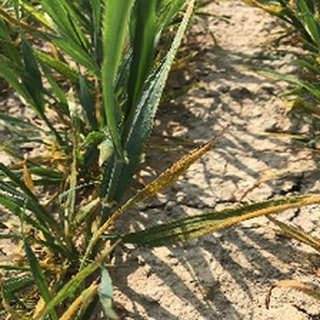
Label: wheat_yellow_rust